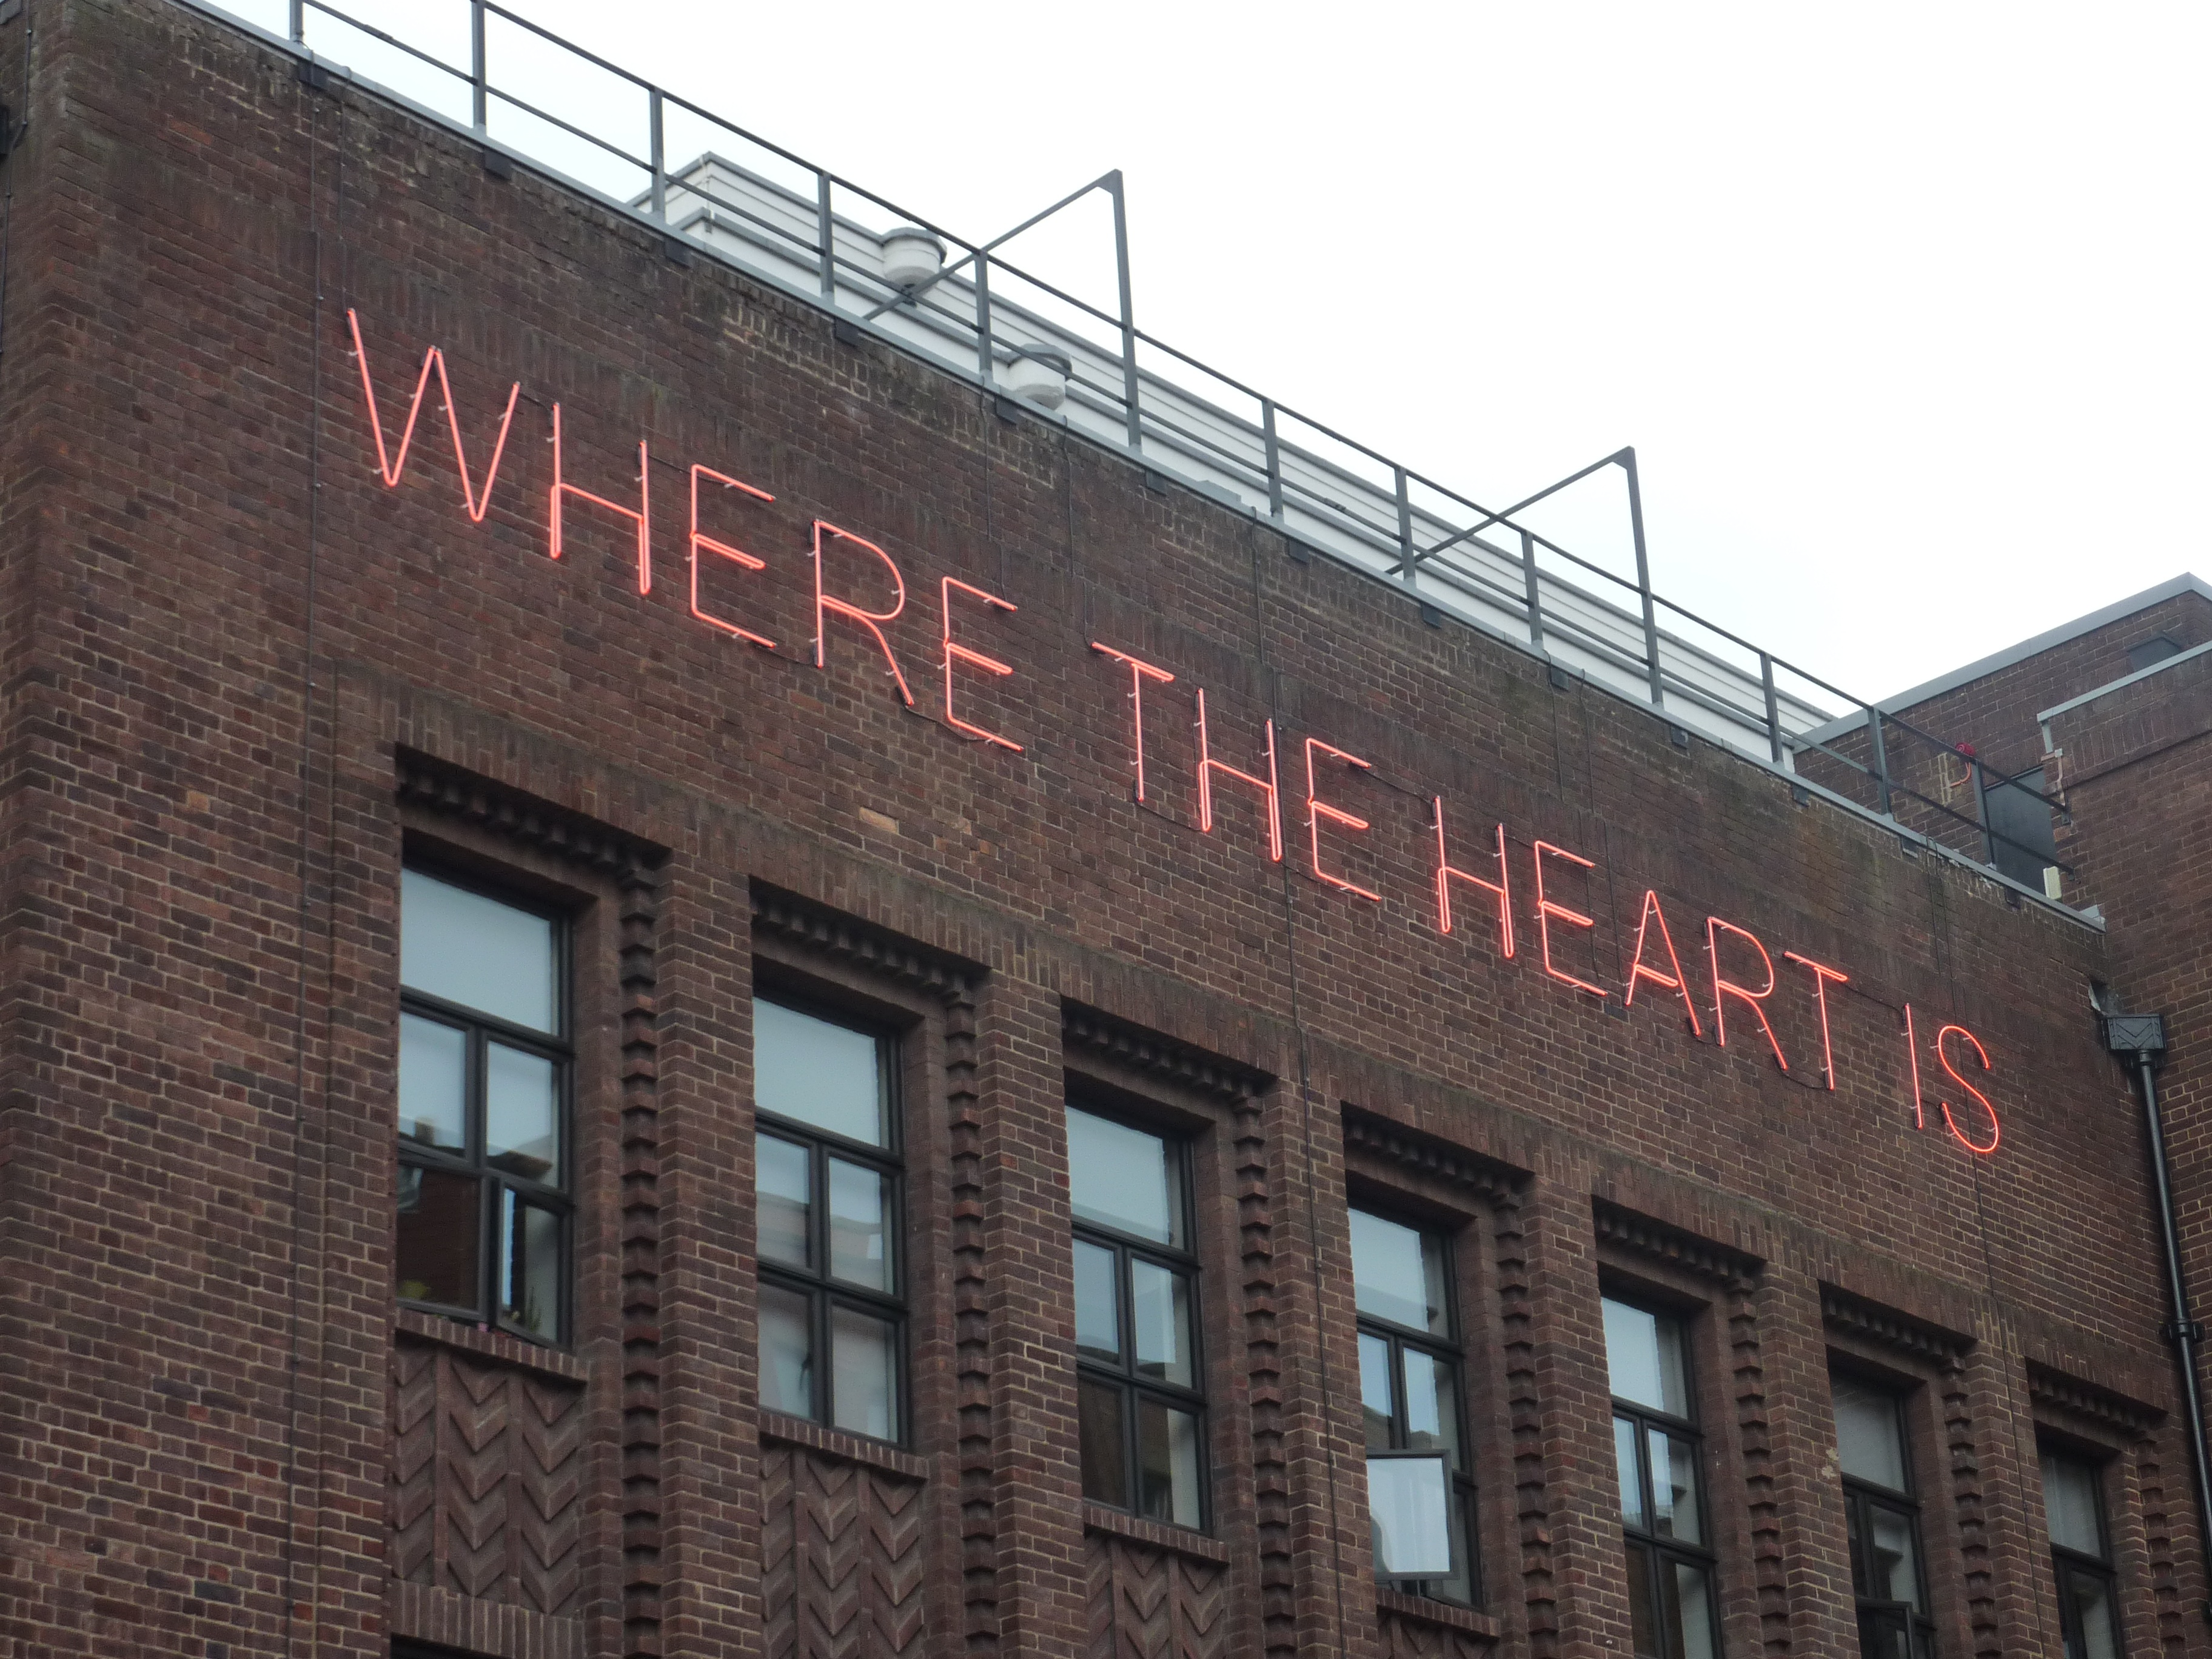
architecture, building, city, advertising, downtown, heart, facade, industrial, stadium, art, sport venue